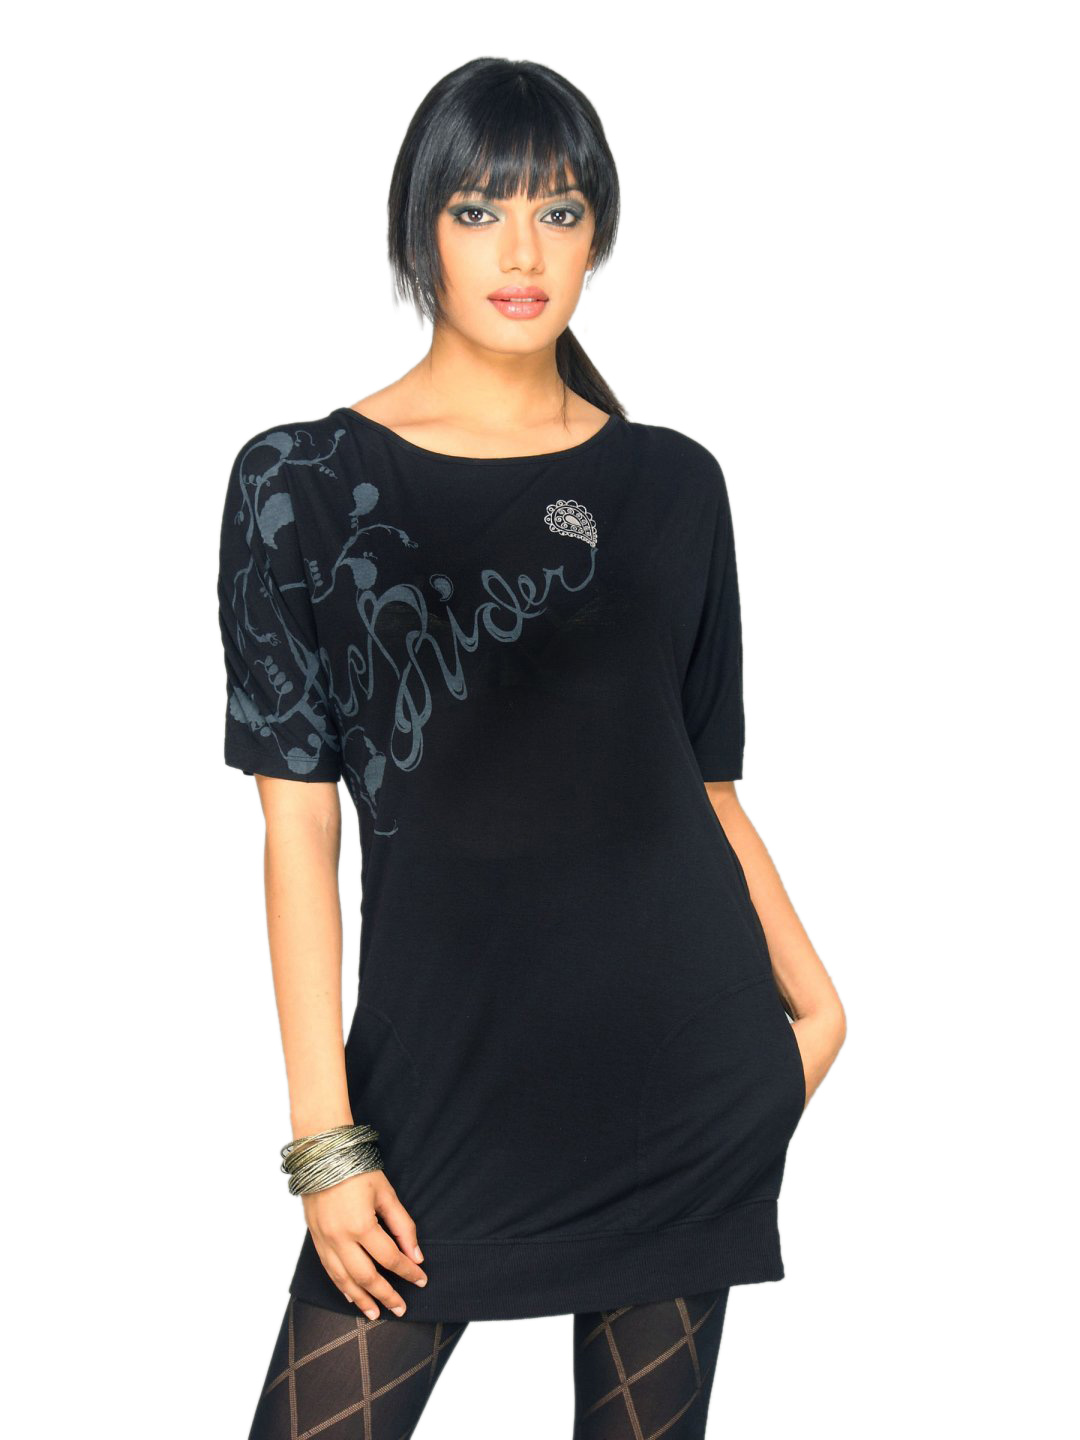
Lee Women's Monica Black T-shirt
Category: Apparel / Topwear / Tshirts
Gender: Women
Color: Black
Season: Summer 2011
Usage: Casual